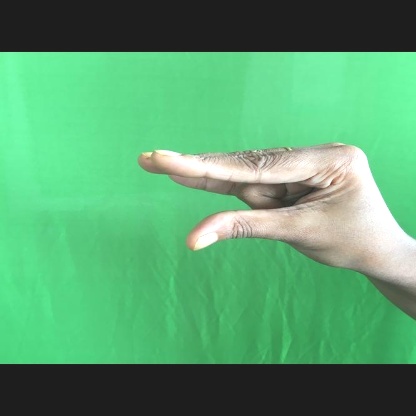
Mudra: Kangulam